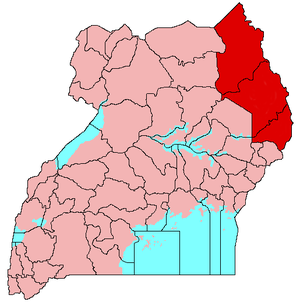
Le Karamoja est une province frontalière située au nord-est de l'Ouganda. Elle se compose de cinq districts: Nakapiripirit, Moroto, Abim, Kotido et Kaabong. À l'extrême nord de la province se trouve la frontière avec le Soudan du Sud et le parc national de Kidepo; au sud-est le parc national du mont Elgon.